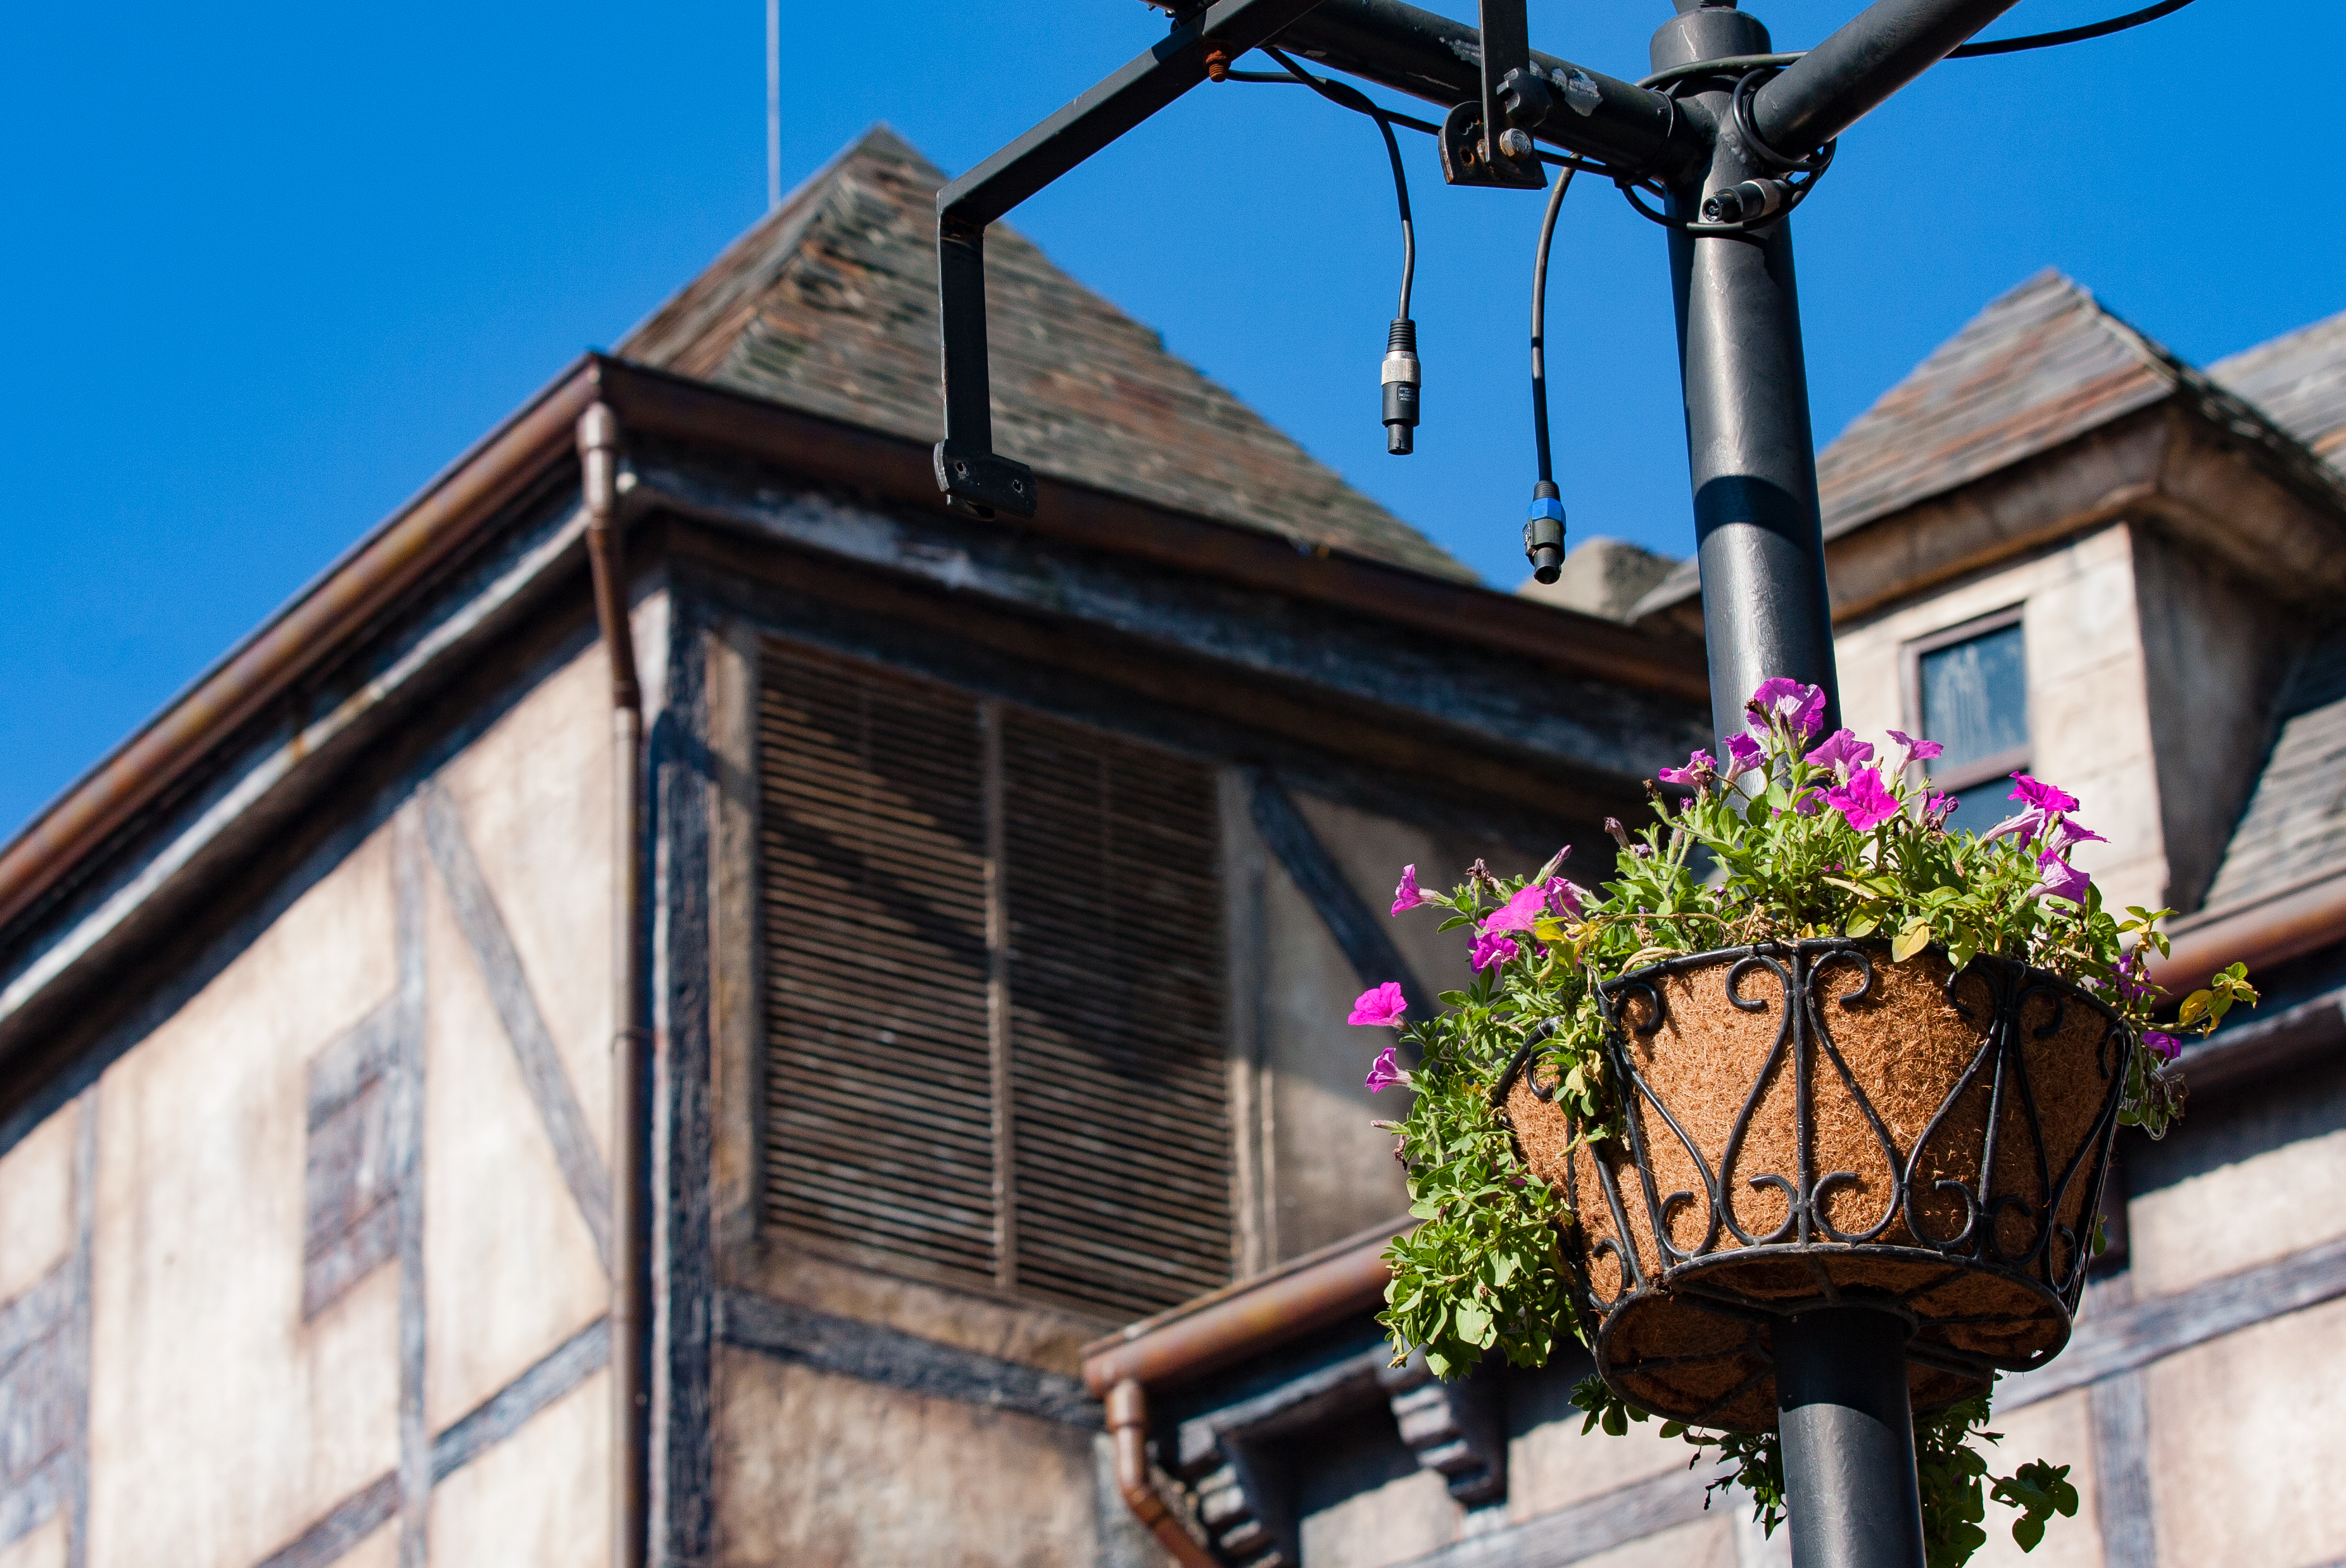
flower, sky, town, tree, building, house, roof, window, home, facade, plant, street light, outdoor structure, light fixture